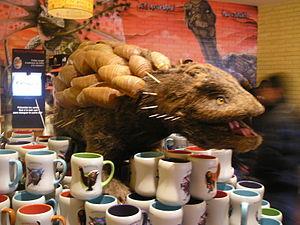
""Cuirasson"", animal issu de l'attraction Les Animaux du Futur du Futuroscope"
Les Animaux du Futur est une attraction située au parc du Futuroscope, près de Poitiers.